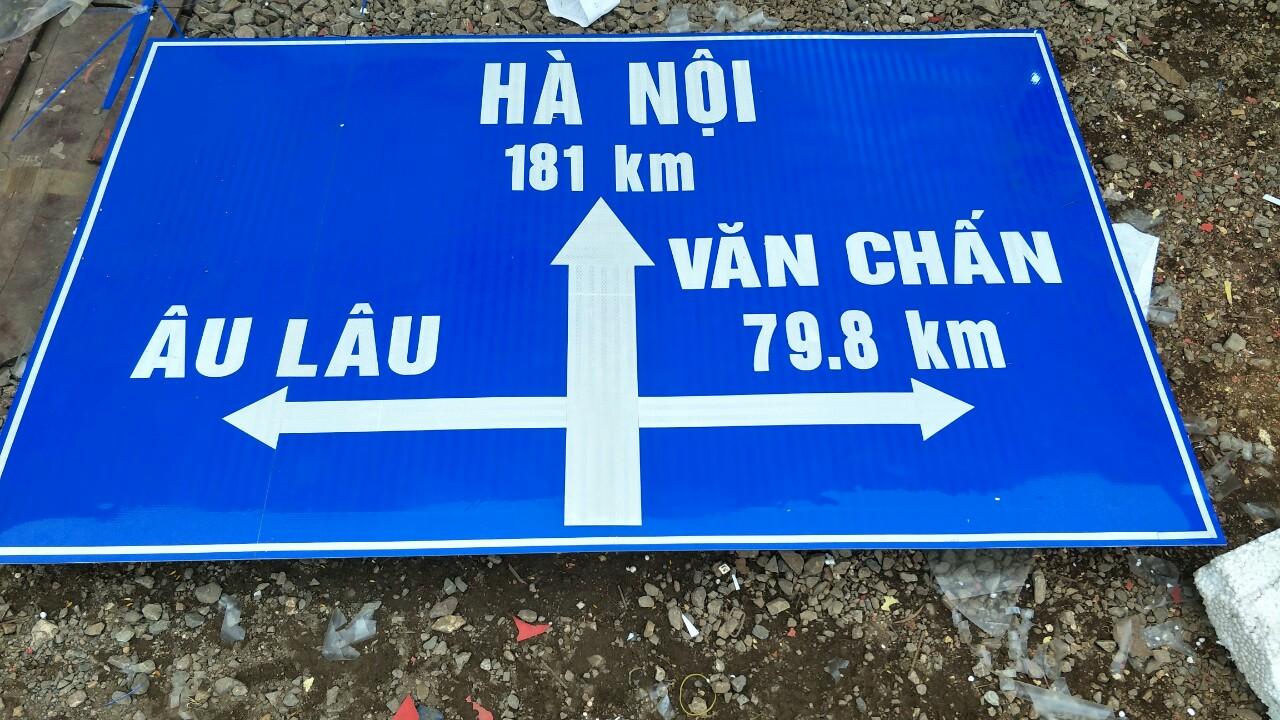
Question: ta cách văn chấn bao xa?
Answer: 79. 8 km